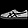
Label: Sneaker